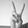
ASL letter: V